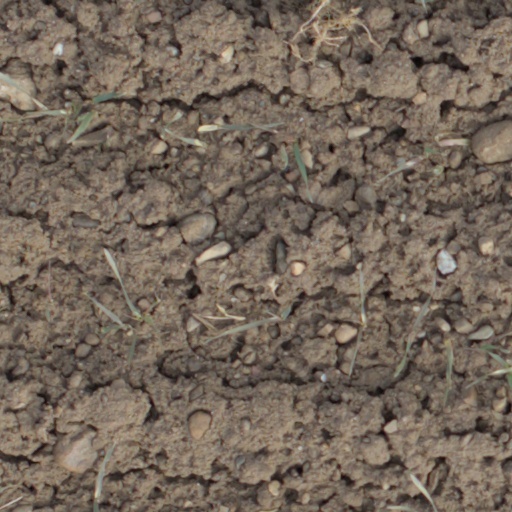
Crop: wheat